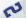
Number: 2